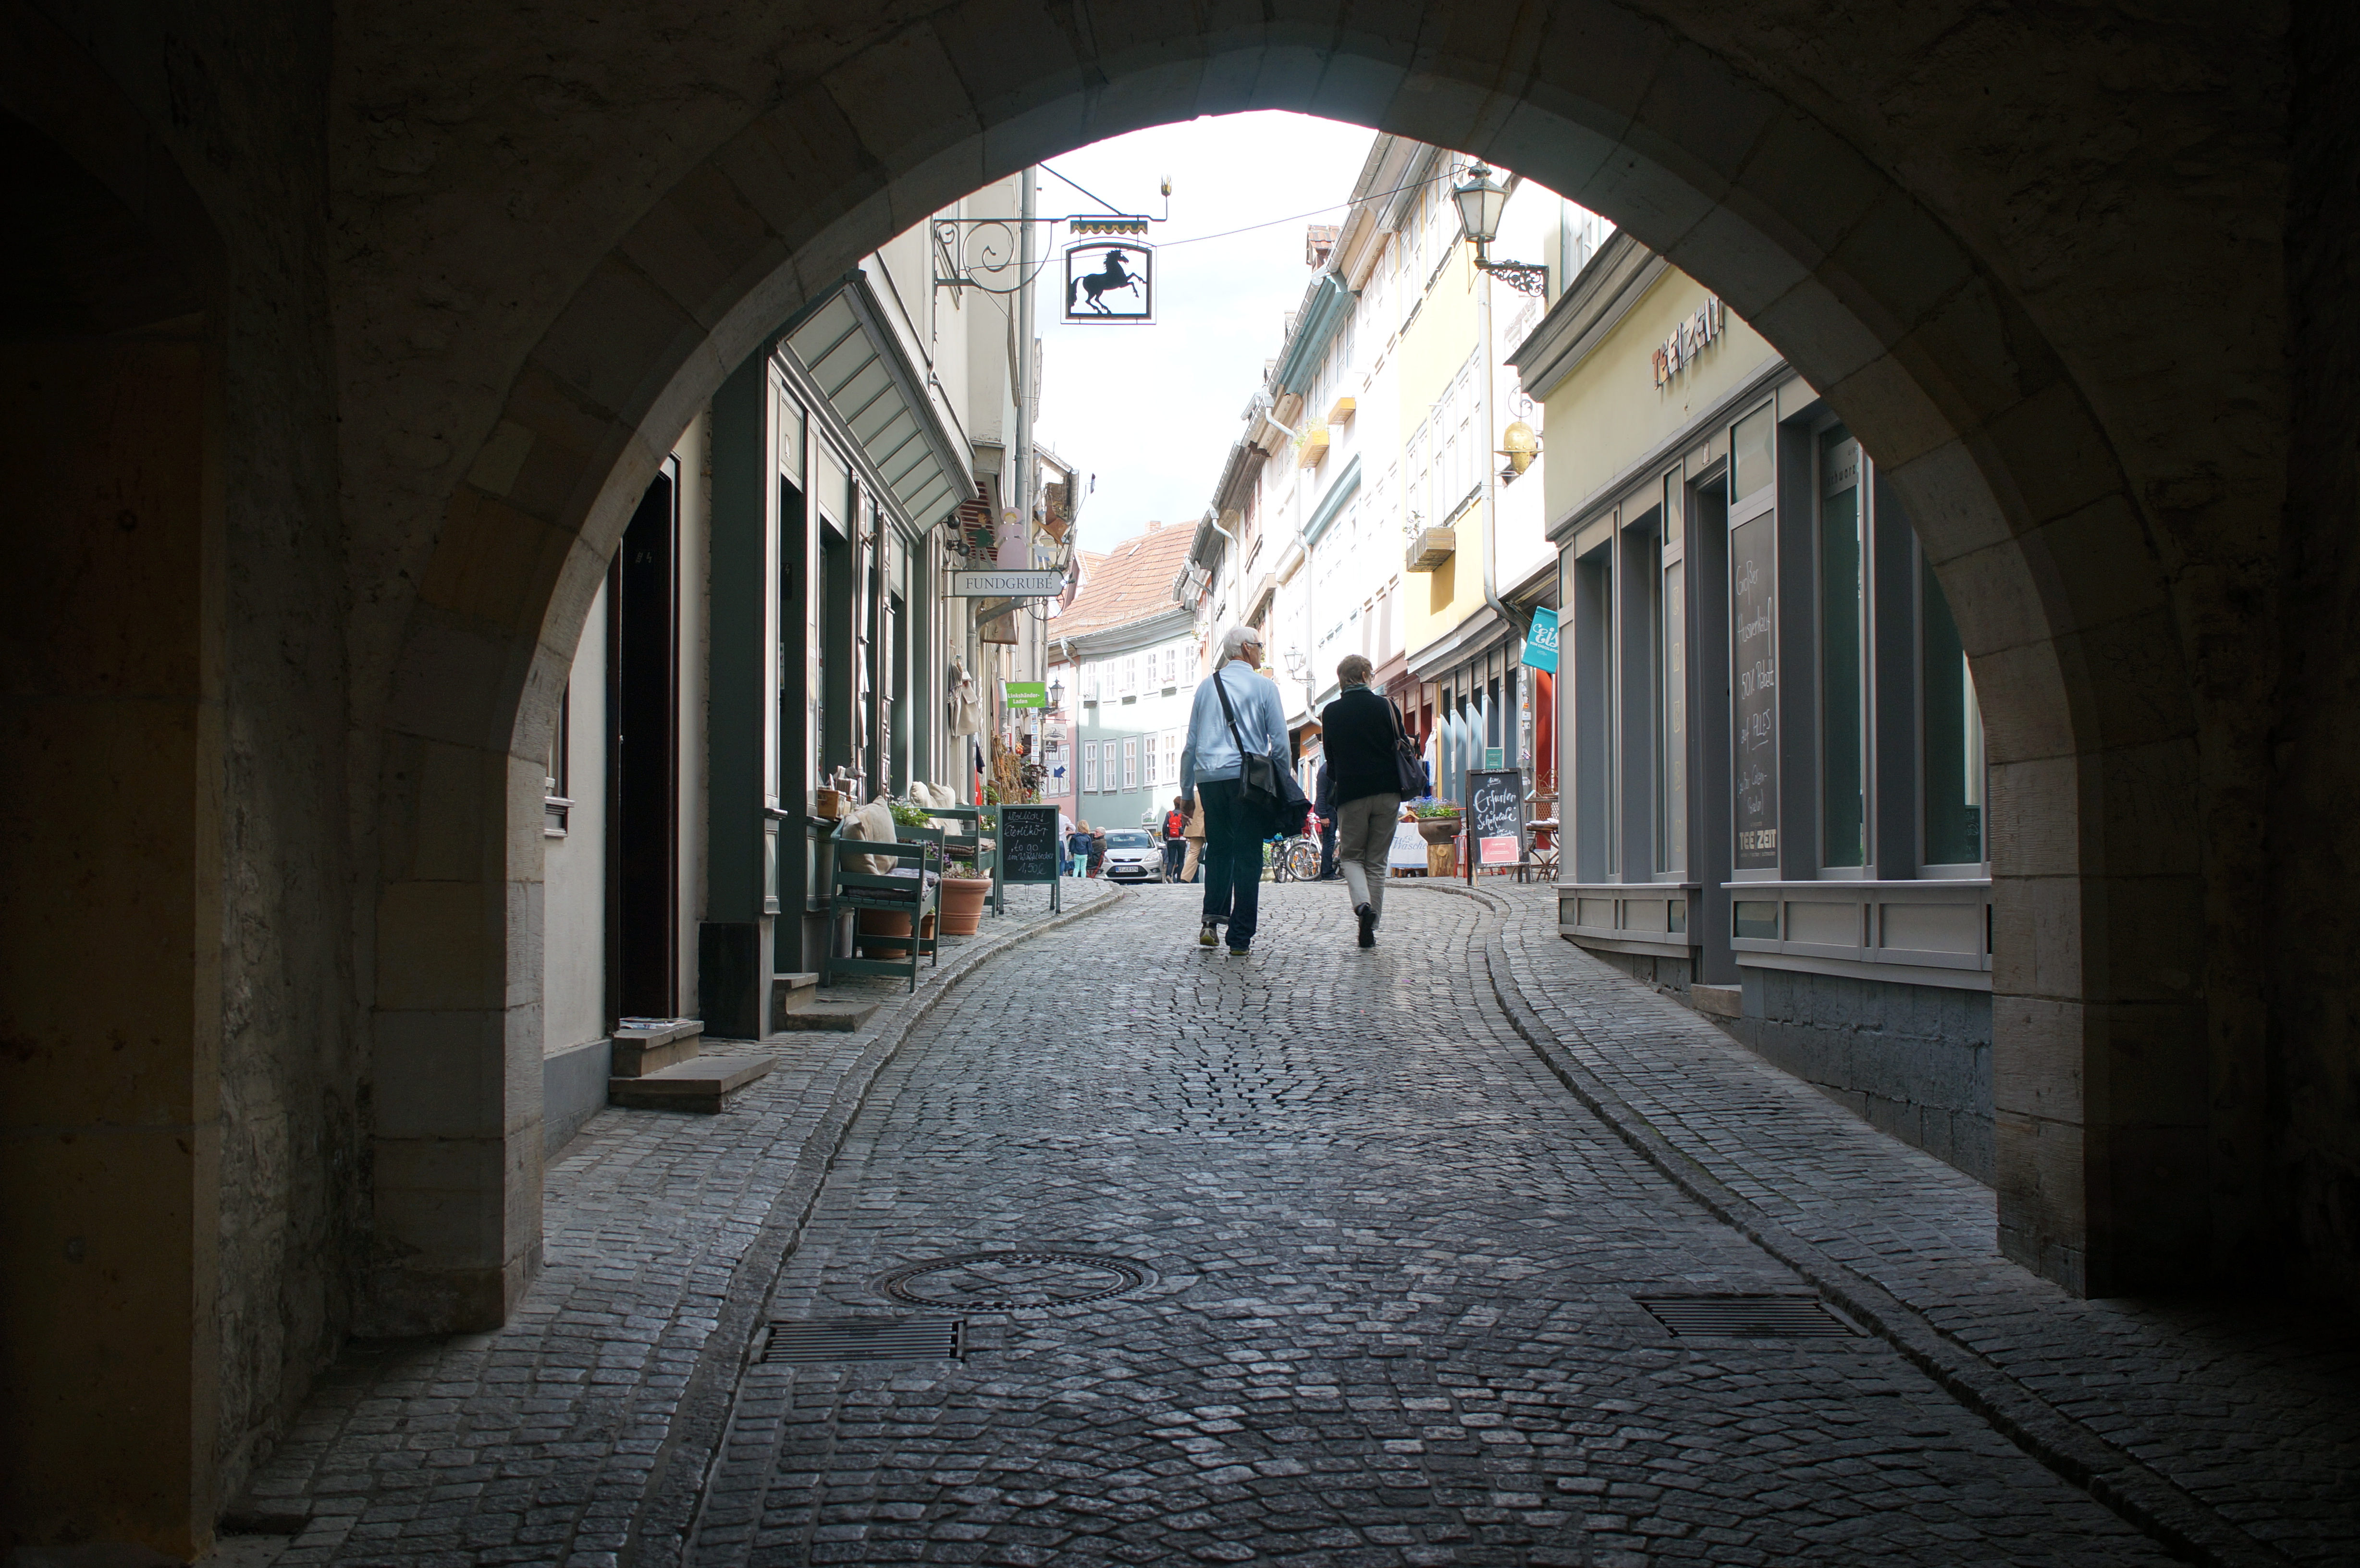
architecture, road, street, alley, arch, lane, 2015, infrastructure, germany, deutschland, sony, sigma, arcade, nex, nex6, lenstagged, steffenzahn, 30mm, sigma30mm28exdn, sigma30mmf28, sigma30mmf28dn, sigma30mm, thuringia, erfurt